Challenger Battery

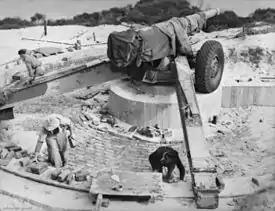
A Canon de 155mm GPF of the Challenger Battery

Challenger Battery, also referred to as J Gun Battery, is a heritage-listed battery at Entrance Point, Garden Island, Western Australia. Historically, it has is also been known as Garden Battery, Entrance Battery and, finally, Challenger Battery. It was added to the Australian Commonwealth Heritage List on 22 June 2004. It was part of the Coastal defences of Australia during World War II and the Fremantle Fortress, protecting Fremantle Harbour.